Check (pattern)

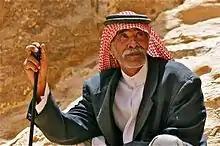
Bedouin wearing red-and-white Keffiyeh that resembles a checkered pattern

This pattern also known as Louis Vuitton checkered pattern, was first introduced in 1888 by George Vuitton (Louis Vuitton’s son) . The name damier is actually the French word for checkerboard. The design is basically brownish checkerboard patterns with alternating colours between lighter brown square and darker brown square. It was initially created to combat counterfeiters who were replicating the brand’s signature monogram pattern. This design is popularly known as Damier Ebene.